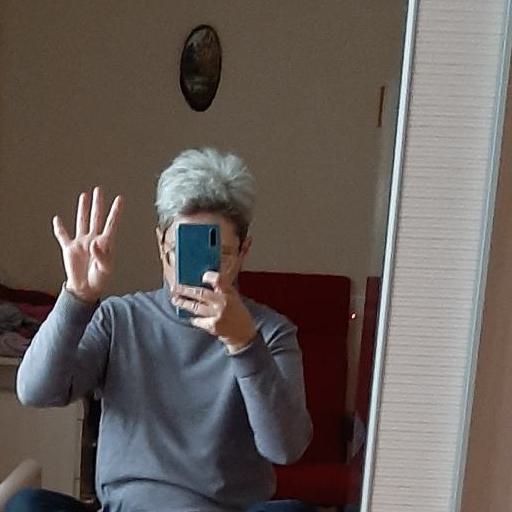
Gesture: no_gesture